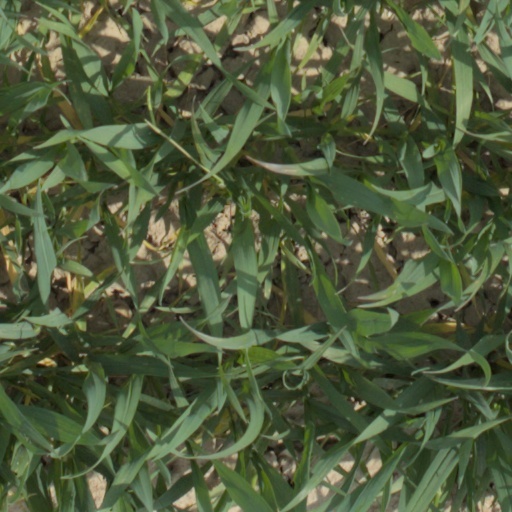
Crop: wheat